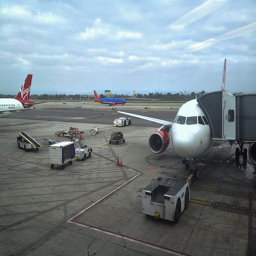
The plane has arrived at the gate, and the passengers are disembarking.
An airplane that is on the ground in an airport.
A few plans sit on the runway, while one plane is being loaded up.
three Airplanes on a tarmac, two of them are red and white.
A plane is parked at a runway terminal